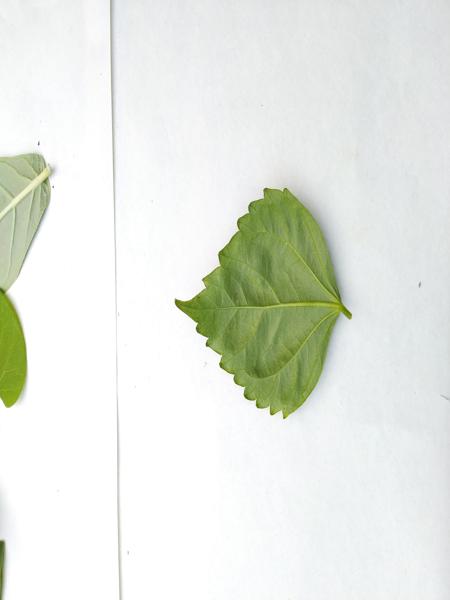
Plant: Hibiscus